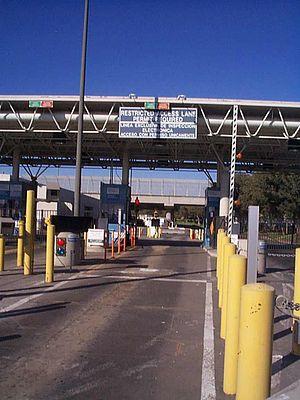
Le Secure Electronic Network for Travelers Rapid Inspection est un programme fédéral américain destiné à faciliter le passage des voyageurs à la frontière entre les États-Unis et le Mexique. Sous la responsabilité du Service des douanes et de la protection des frontières, il s'applique seulement aux personnes pré-approuvées présentant peu de risques de sécurité. Les personnes qui veulent s'y inscrire doivent accepter de subir une vérification approfondie de leurs antécédents criminels, de voyages, d'immigration et de terrorisme. Elles doivent aussi subir une entrevue avec un officier du CBP. En 2010, le coût de participation, bon pour cinq ans, est de 122,25 $.